Relevant and irrelevant considerations in Singapore administrative law

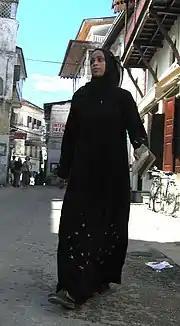
A woman wearing a "jilbāb" in Zanzibar. A British girl who wished to wear a similar form of dress to class sued her school when she was not allowed to do so. In a 2006 judgment, the House of Lords held that fundamental rights need not be taken into account as relevant considerations in a public authority's decision-making process, but that the decision itself must comply with rights.

In "R. v. Gloucestershire County Council, ex parte Barry" (1997), a majority of the House of Lords held that the Gloucestershire County Council was allowed to take resources into consideration when deciding whether or not to withdraw the provision of home care services. Lord Nicholls stated: "A person's need for a particular type or level of service cannot be decided in a vacuum from which all considerations of cost have been expelled." This decision has been criticized for sending a signal to public authorities that the provision of public welfare services "can be constantly trimmed at the edges".